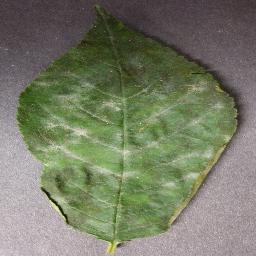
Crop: cherry
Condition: (including_sour)_powdery_mildew